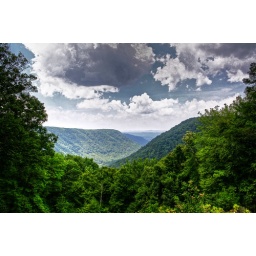
Babcock State Park, WVAn overlook after a long widening mountain road in Babcock State Park, WV.